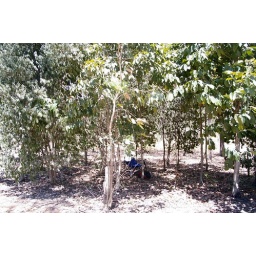
a planted grove near a WWII monument in an open forest outside town